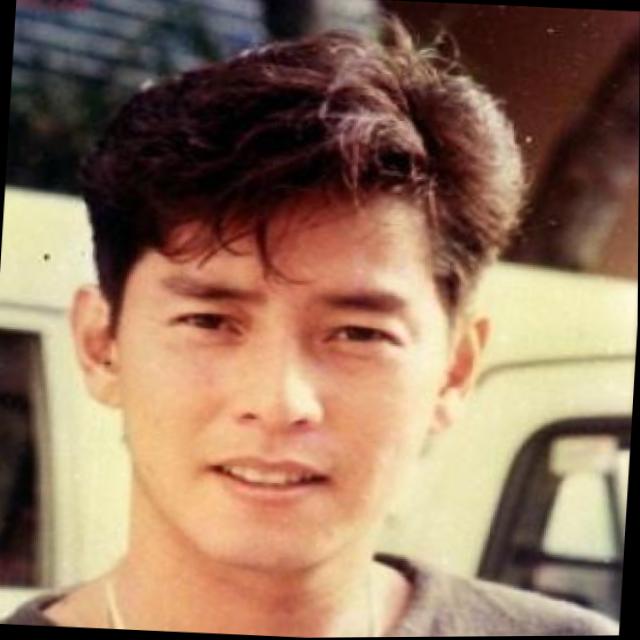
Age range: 21-44